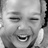
Emotion: happy